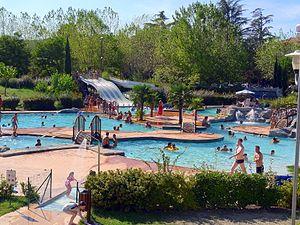
Tremplins du pôle aquatique Soleïado à Nyons
L'appellation Drôme provençale concerne une région touristique du département de la Drôme, et qui en occupe approximativement le tiers sud.